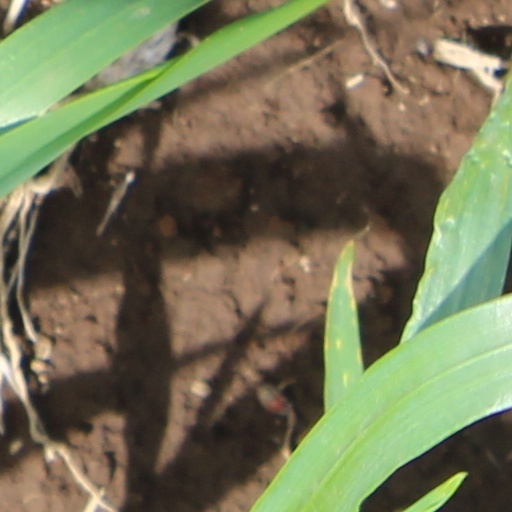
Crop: wheat